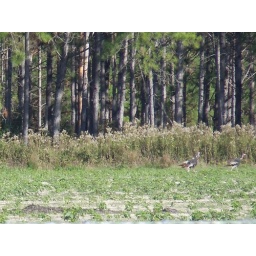
seen in the field across from our house on the way home from church.